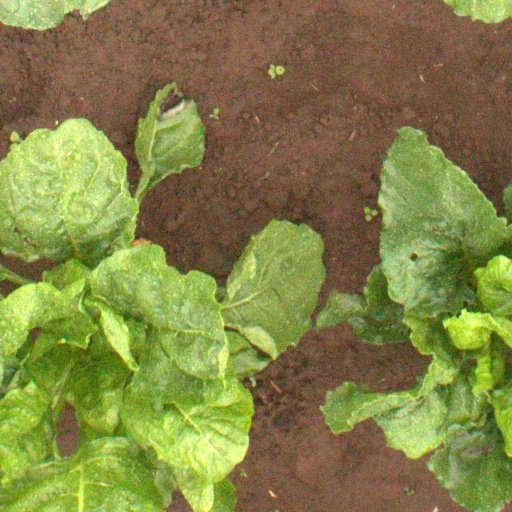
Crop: sugar beet